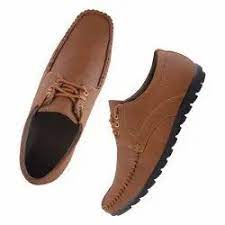
Label: Boat